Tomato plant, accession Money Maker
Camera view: tilt-top (135 deg); turntable rotation: 240 degrees
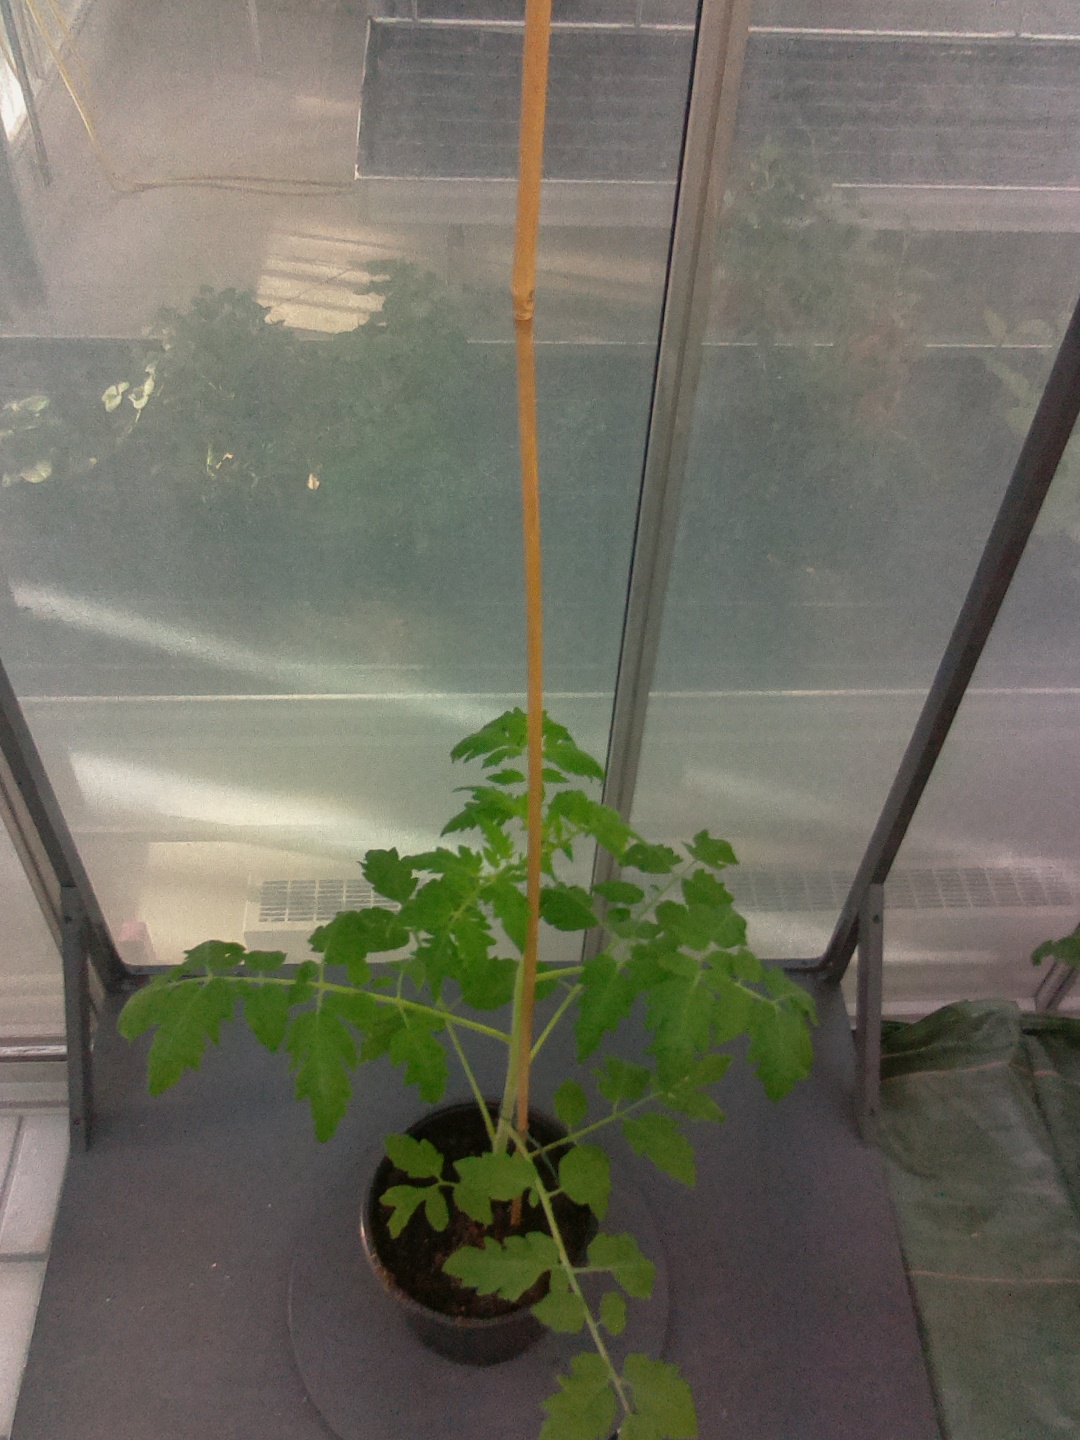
BBCH growth stage 15: 10 of true leaves visible